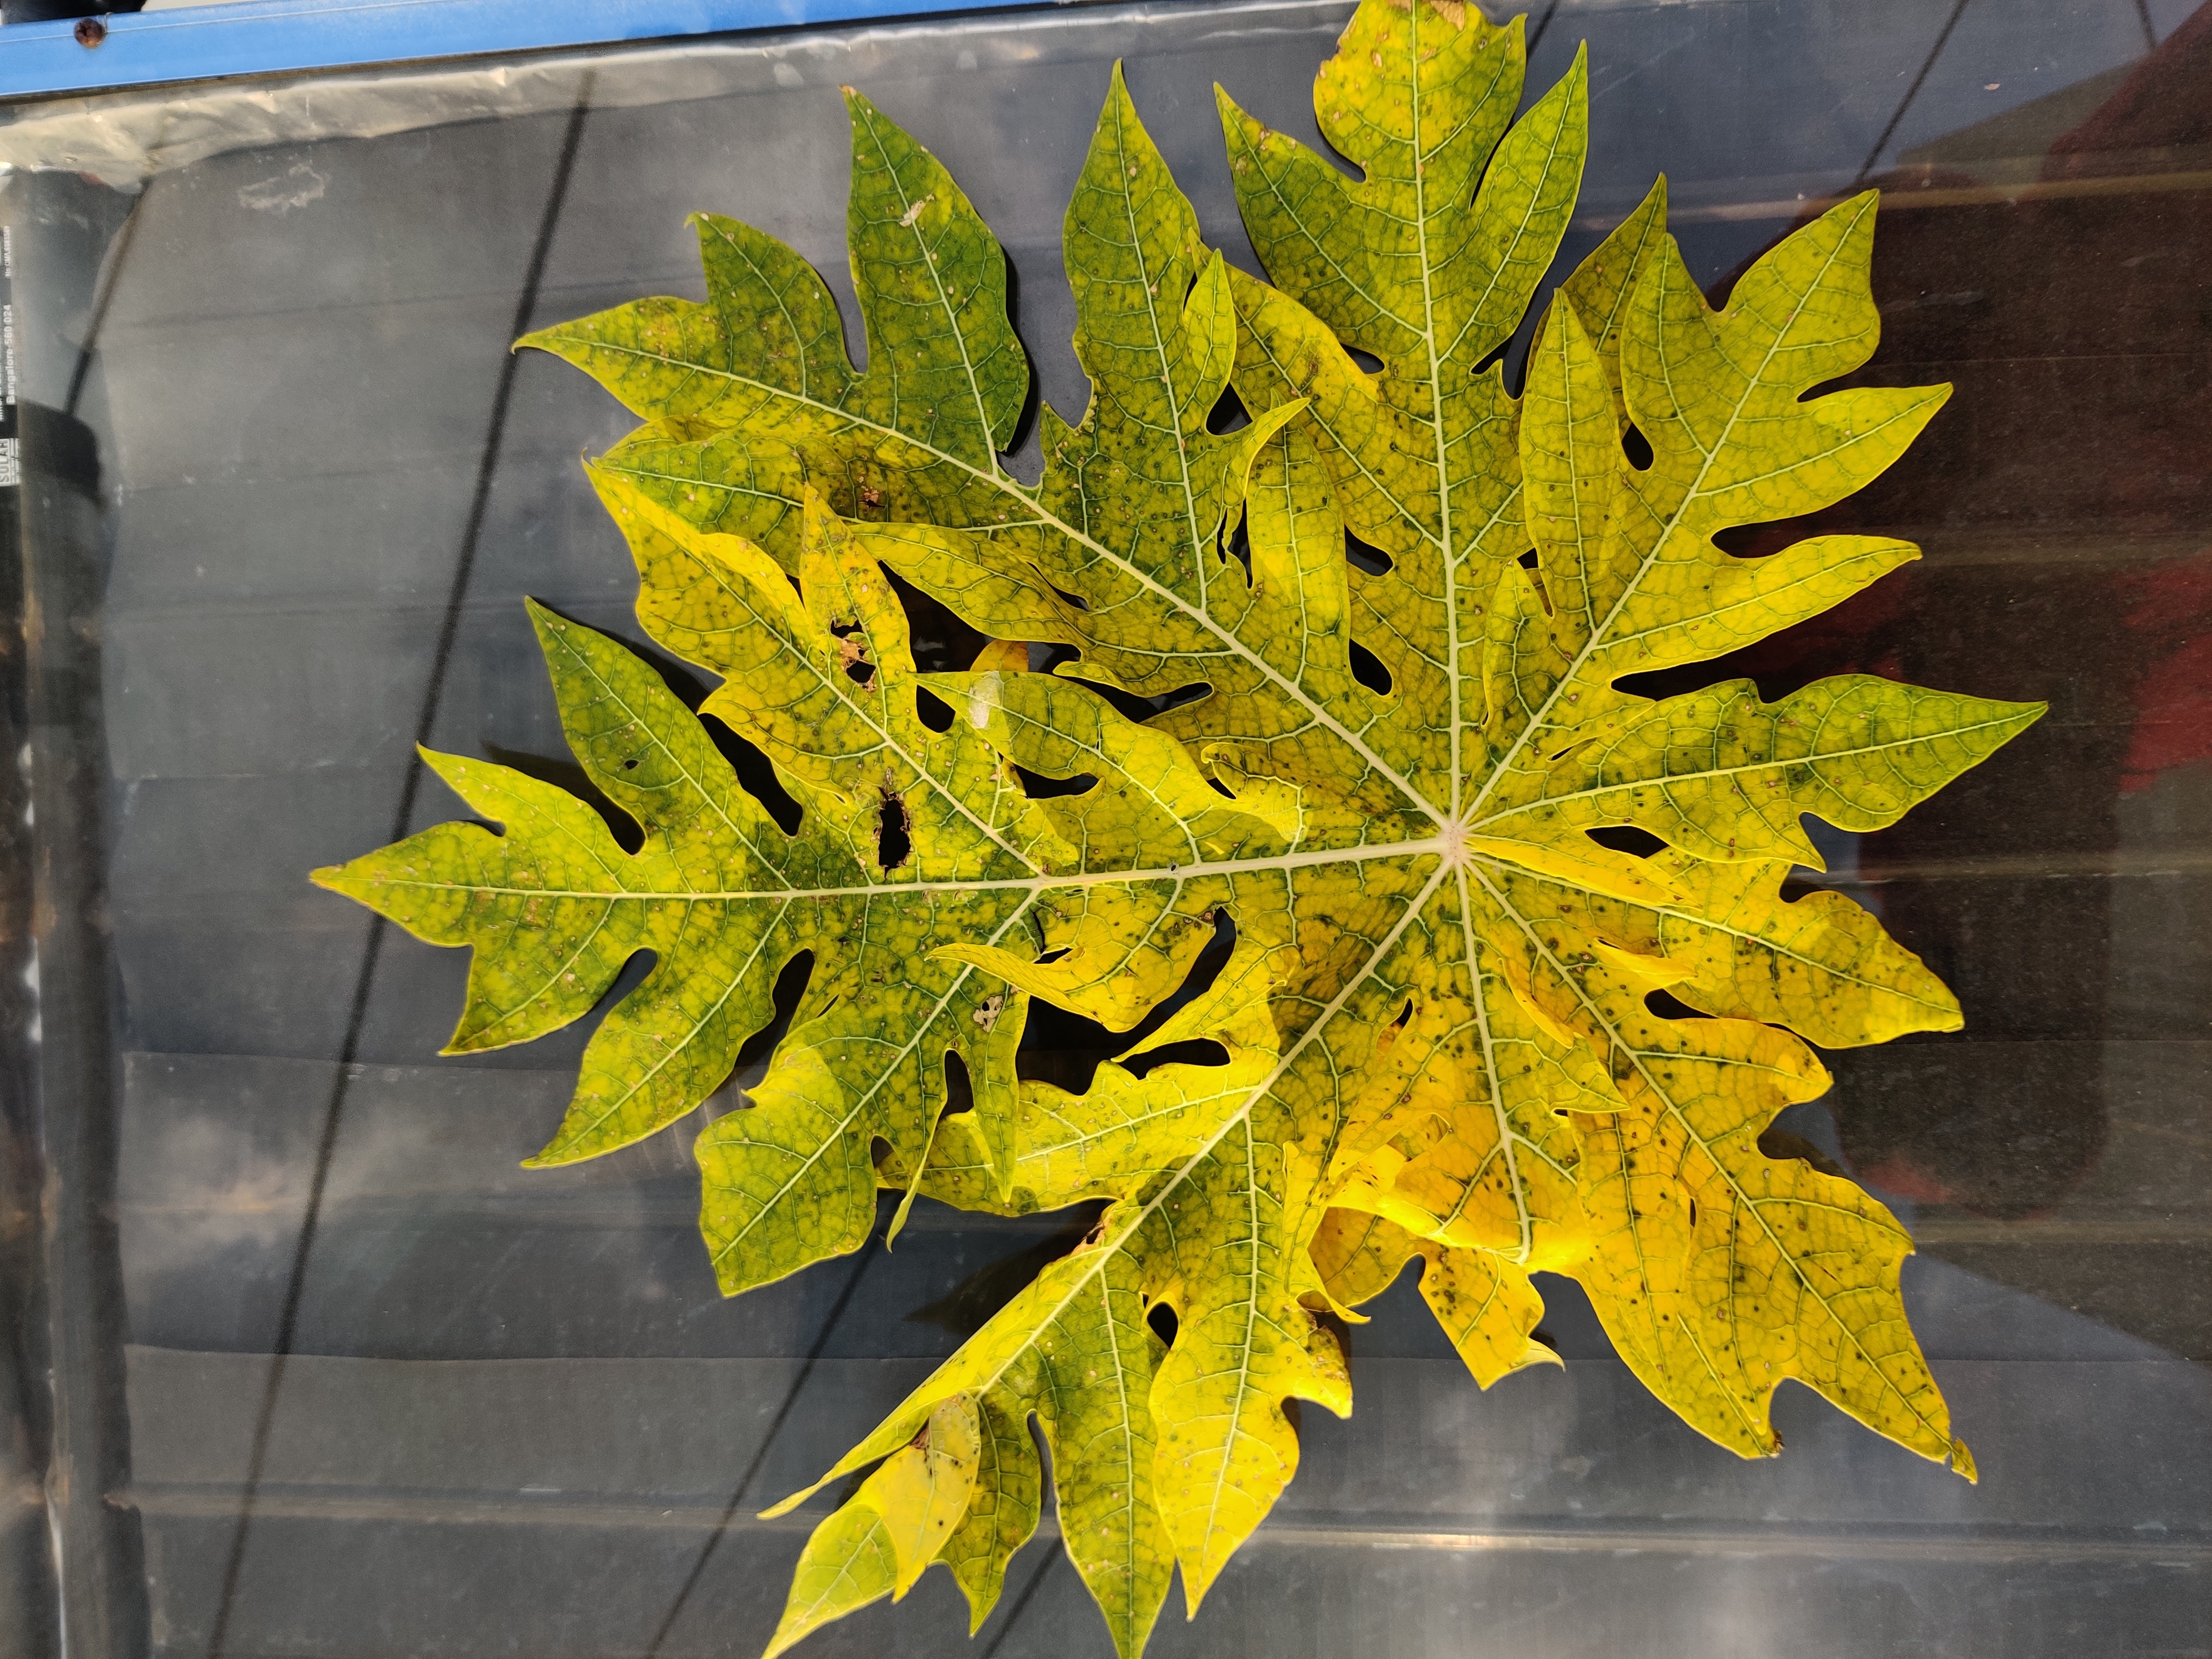
Plant: Papaya